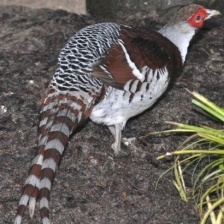
Species: ELLIOTS  PHEASANT
Scientific name: SYRMATICUS ELLIOTI